Edmonds station (Washington)

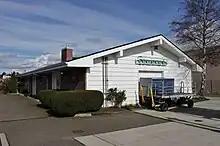
A white building with a low roof and a garage door, blocked by a luggage cart

In March 1956, Great Northern announced plans to build a modern station in Edmonds to serve the suburban areas north of Seattle, at a cost of $185,000. The new station would include a 175-stall parking lot, a blacktop platform, and a streamlined waiting room with contemporary design elements. Construction of the new station building began in May 1956 and was substantially complete by the end of November. The former depot was demolished on December 18, 1956, and the near-complete station was put into service by the end of the month. It was dedicated on January 2, 1957, and the first transcontinental "Empire Builder" train to stop at Edmonds arrived on January 7, greeted by a crowd of 1,000 residents and civic leaders from across the region, including Secretary of State Earl Coe.